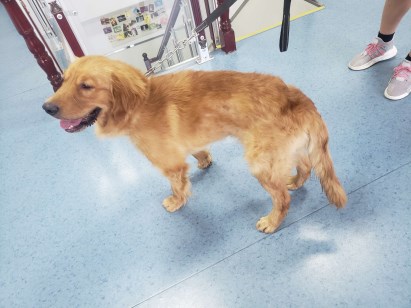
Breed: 5355-n000126-golden_retriever